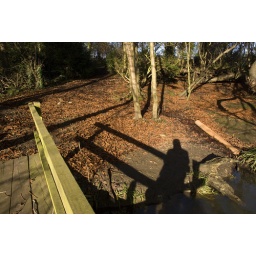
Shadow self portrait whilst sitting on the end of a bridge over the stream.